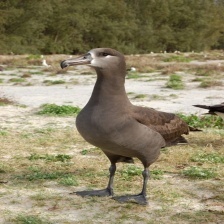
Species: ALBATROSS
Scientific name: DIOMEDEIDAE